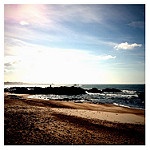
Label: sea